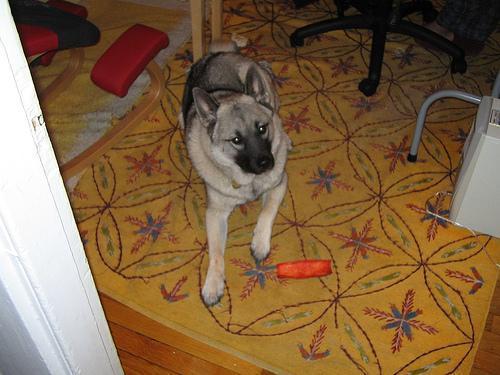
Norwegian_elkhound